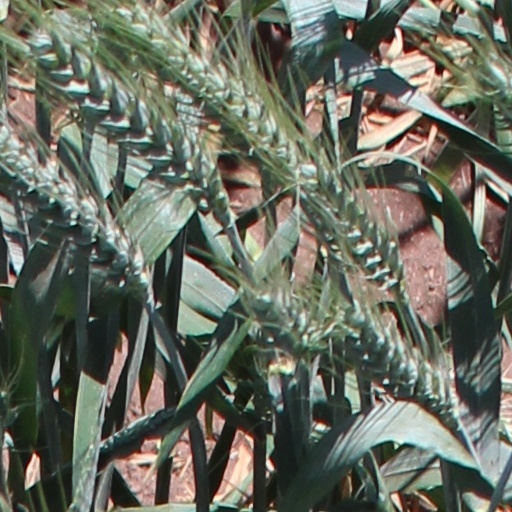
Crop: wheat